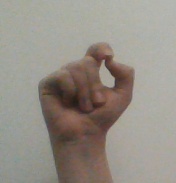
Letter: fa